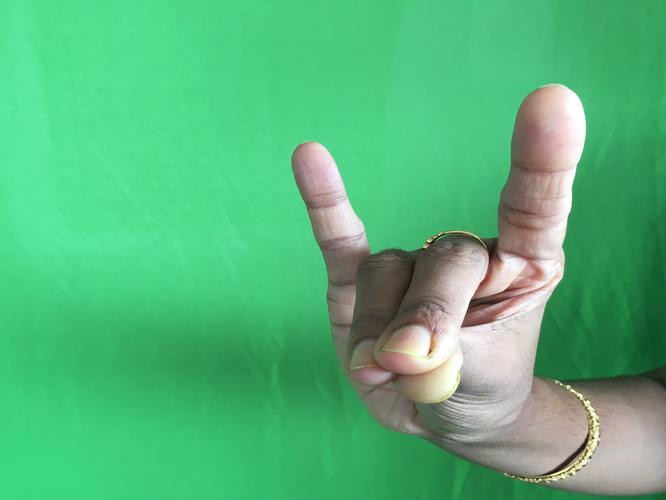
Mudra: Simhamukham
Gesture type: single_hand